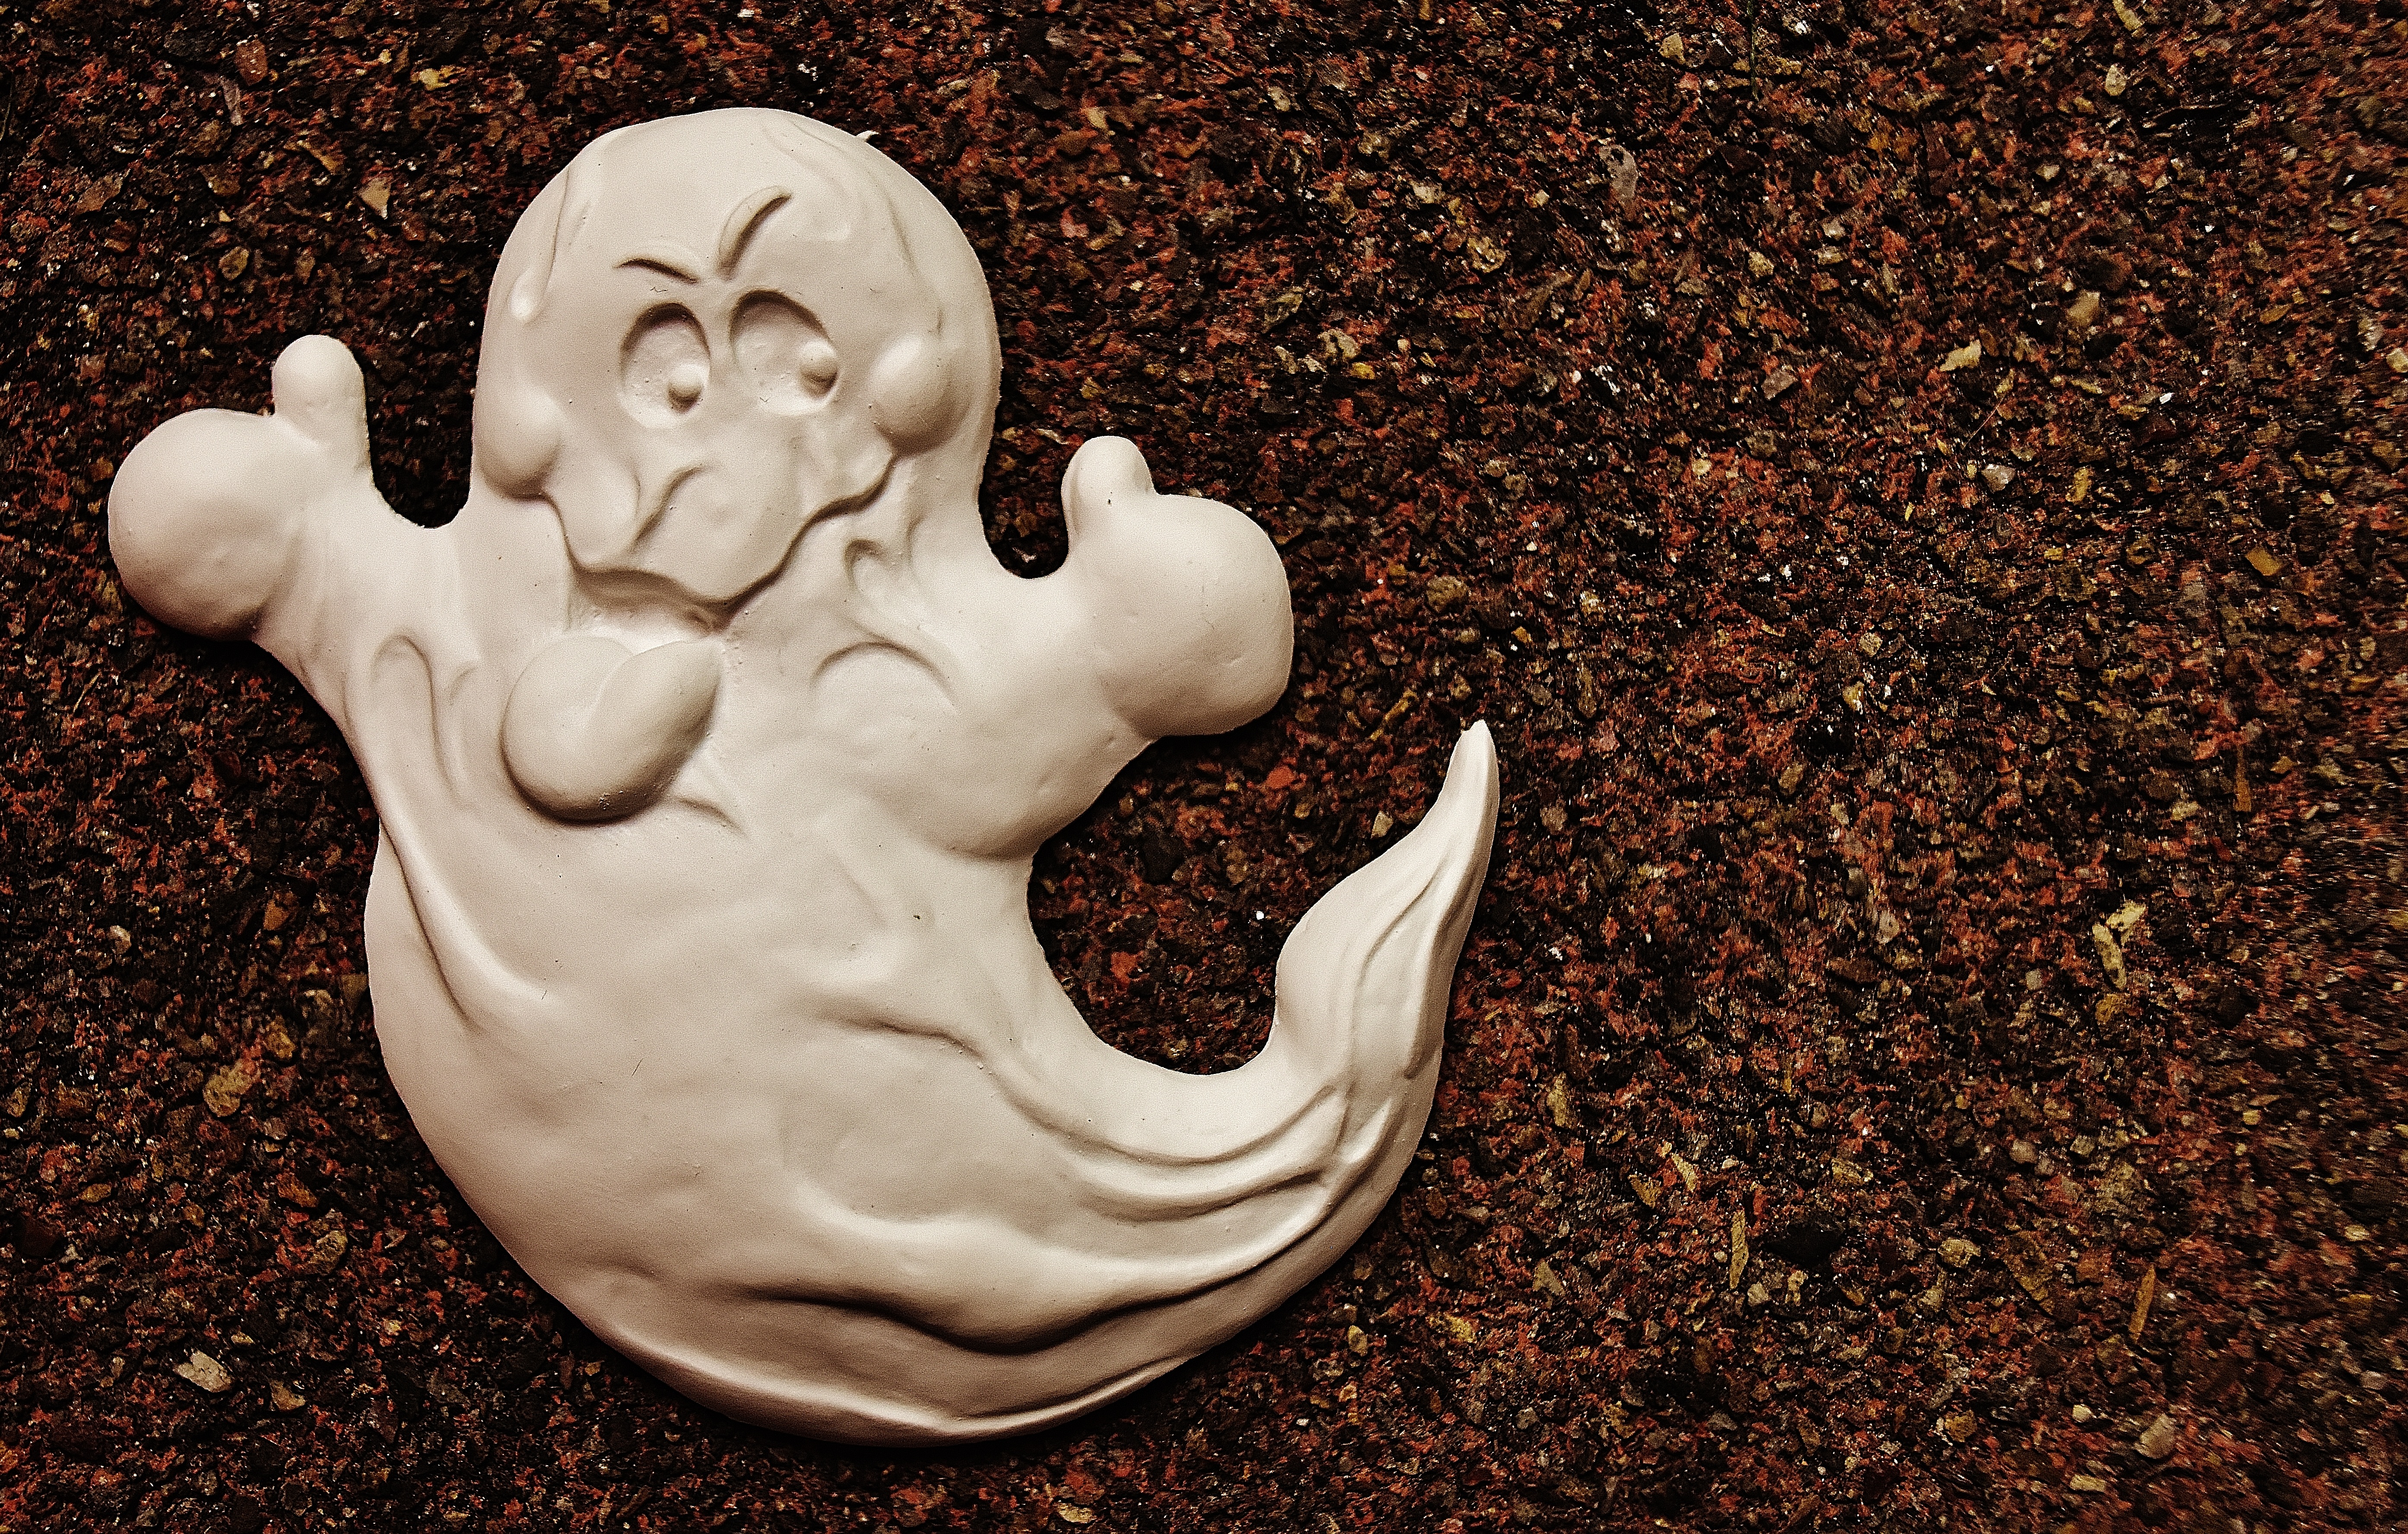
white, cute, monument, statue, autumn, halloween, fig, blank, sculpture, art, ghost, carving, spirit, october, cast, happy halloween, hand labor, gypsum, unpainted, self made, human positions